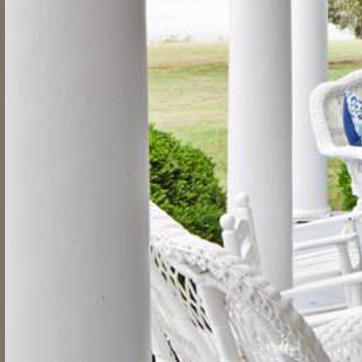
Material: foliage